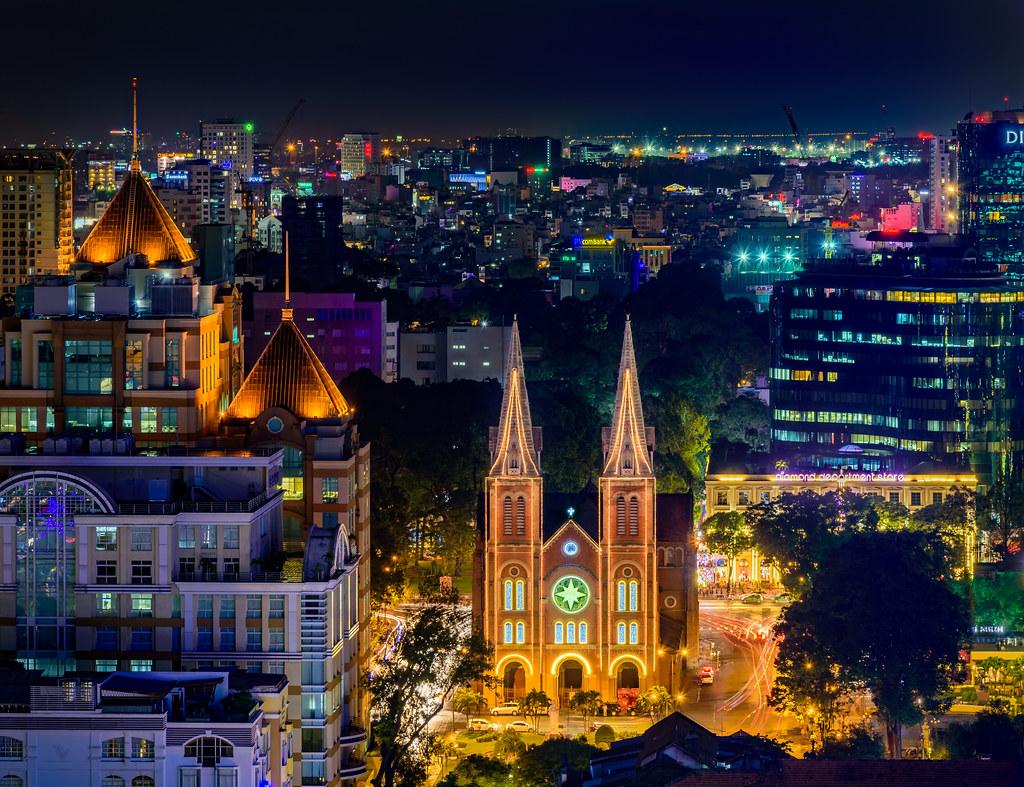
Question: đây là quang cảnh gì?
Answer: thành phố về đêm